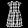
Label: Dress